2012 Japanese Grand Prix

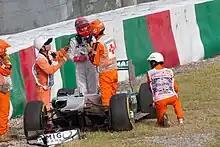
Paul di Resta and Michael Schumacher (picture) each crashed at Spoon curve in Free Practice 2.

Jenson Button and Lewis Hamilton set the first and second fastest times respectively during the first session for McLaren. The Red Bull of Mark Webber finished the session with the third fastest time, three tenths slower than Button's quickest time. His teammate, Sebastian Vettel, finished the session down in seventeenth place. The Mercedes of Nico Rosberg set the fourth fastest time of the session, despite having to abandon his car out on track at the Esses with one minute remaining. Championship leader, Fernando Alonso, was eleventh, ahead of Sergio Pérez and both Lotus cars, who had just introduced their new Double DRS to their car. Williams' reserve driver Valtteri Bottas filled in for Bruno Senna and finished the session eighteenth; Giedo van der Garde did the same for Heikki Kovalainen at Caterham and set the twenty-third fastest time. There were no incidents damaging any of the cars during the session; the most notable things to happen were Michael Schumacher and Timo Glock running across the gravel at Degner, and Romain Grosjean running wide at Spoon.